Christoph Wilhelm von Koch

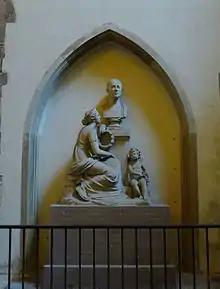
Memorial in St. Thomas, Strasbourg by Landolin Ohmacht

His later years were devoted to writing, university teaching and to his membership of scholarly societies. In 1809 he became Dean of the St Thomas Seminary in Strasbourg and in 1810 a board member of the Assembly of Augsburg Confession Churches. In summer 1813 he fell ill and died on 24 October that year, five days after the Battle of Leipzig, aged 76. He never married. His neo-classical memorial is in St Thomas's Church, Strasbourg. It was designed by Landolin Ohmacht and constructed in 1816, three years after Koch's death. The city's archivist and historian, Louis Schneegans (1812–1858), described it: